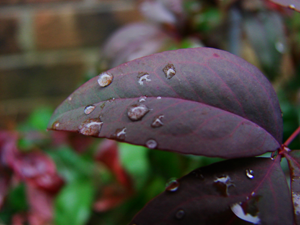
Farvedybde
Truecolor (24+ bit)
Farvedybde er en karakteristik, der anvendes om de rasterbilleder, man arbejder med i computergrafik, dels i forbindelse med brug af billedbehandlingsprogrammer, såsom Adobe Photoshop og Paintshop Pro, dels i forbindelse med forskellige billedfilformater, såsom BMP-formatet, GIF-formatet, JPG-formatet, PNG-formatet og TIFF-formatet.